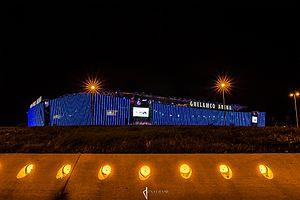
Stade ghelamco by night
Cet article présente une liste des principaux stades de football en Belgique, classé par capacité. La liste ne comprend que les stades ayant une capacité d'au moins 10 000 places.
Le Ghelamco Arena, plus communément appelé stade Artevelde est le principal stade de la ville de Gand, en Belgique.